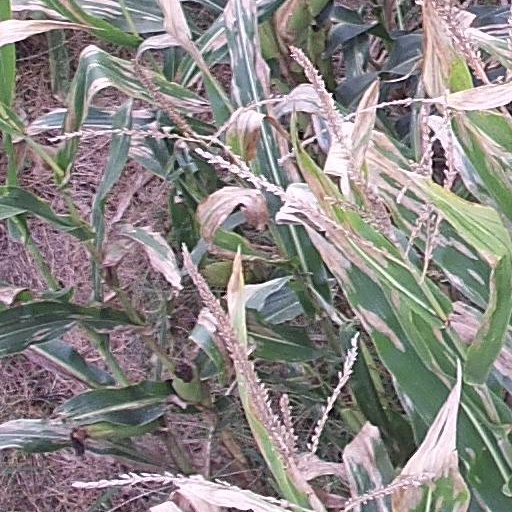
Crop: maize; corn